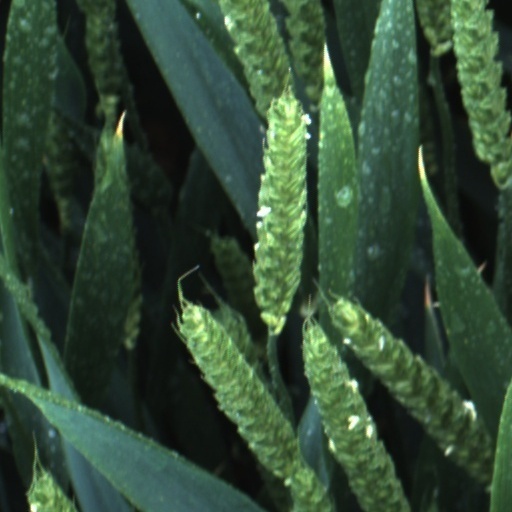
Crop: wheat